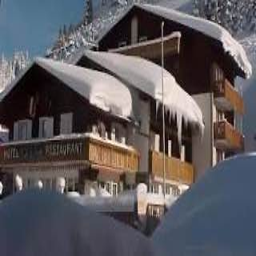
malbun ski resort lichtenstein